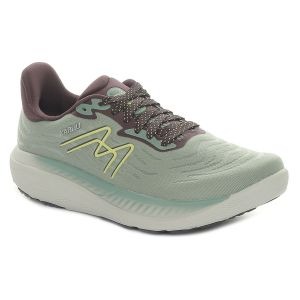
Karhu Scarpa da Running Uomo  Ikoni 3.0 Verde Giallo   Sconto 13%
Prezzo: 135,00 €